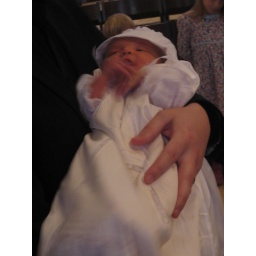
all white in her baptismal clothes